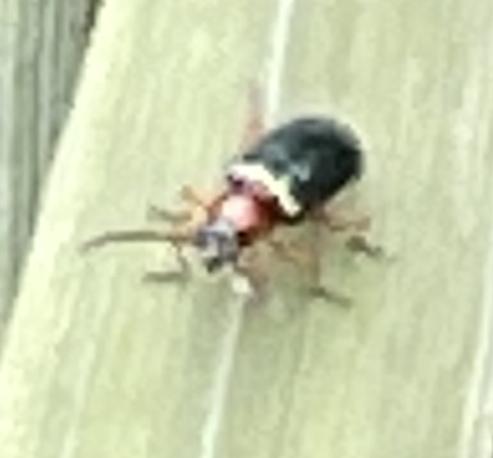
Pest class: cereal_leaf_beetle